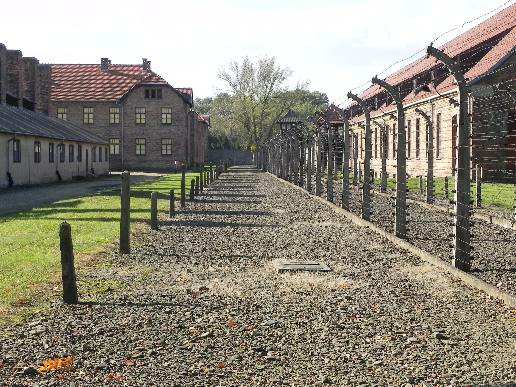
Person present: No